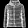
Label: Coat